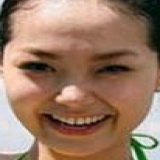
ca sĩ Minh Hằng